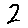
Label: 2